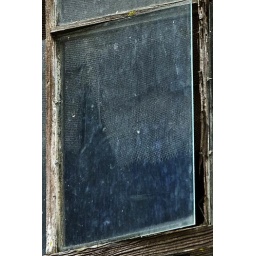
The house and the window in it is falling apart in the unforgiving Hawaiian environment.